Cave diving

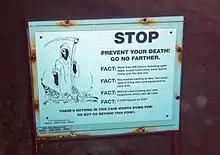
A white warning sign with a picture of the Grim Reaper and the headline "Prevent your death. Go no farther" over black text explaining the dangers to divers of proceeding into the cave without proper equipment and certification.

Most open-water diving skills apply to cave-diving, and there are additional skills specific to the environment, and to the chosen equipment configuration.